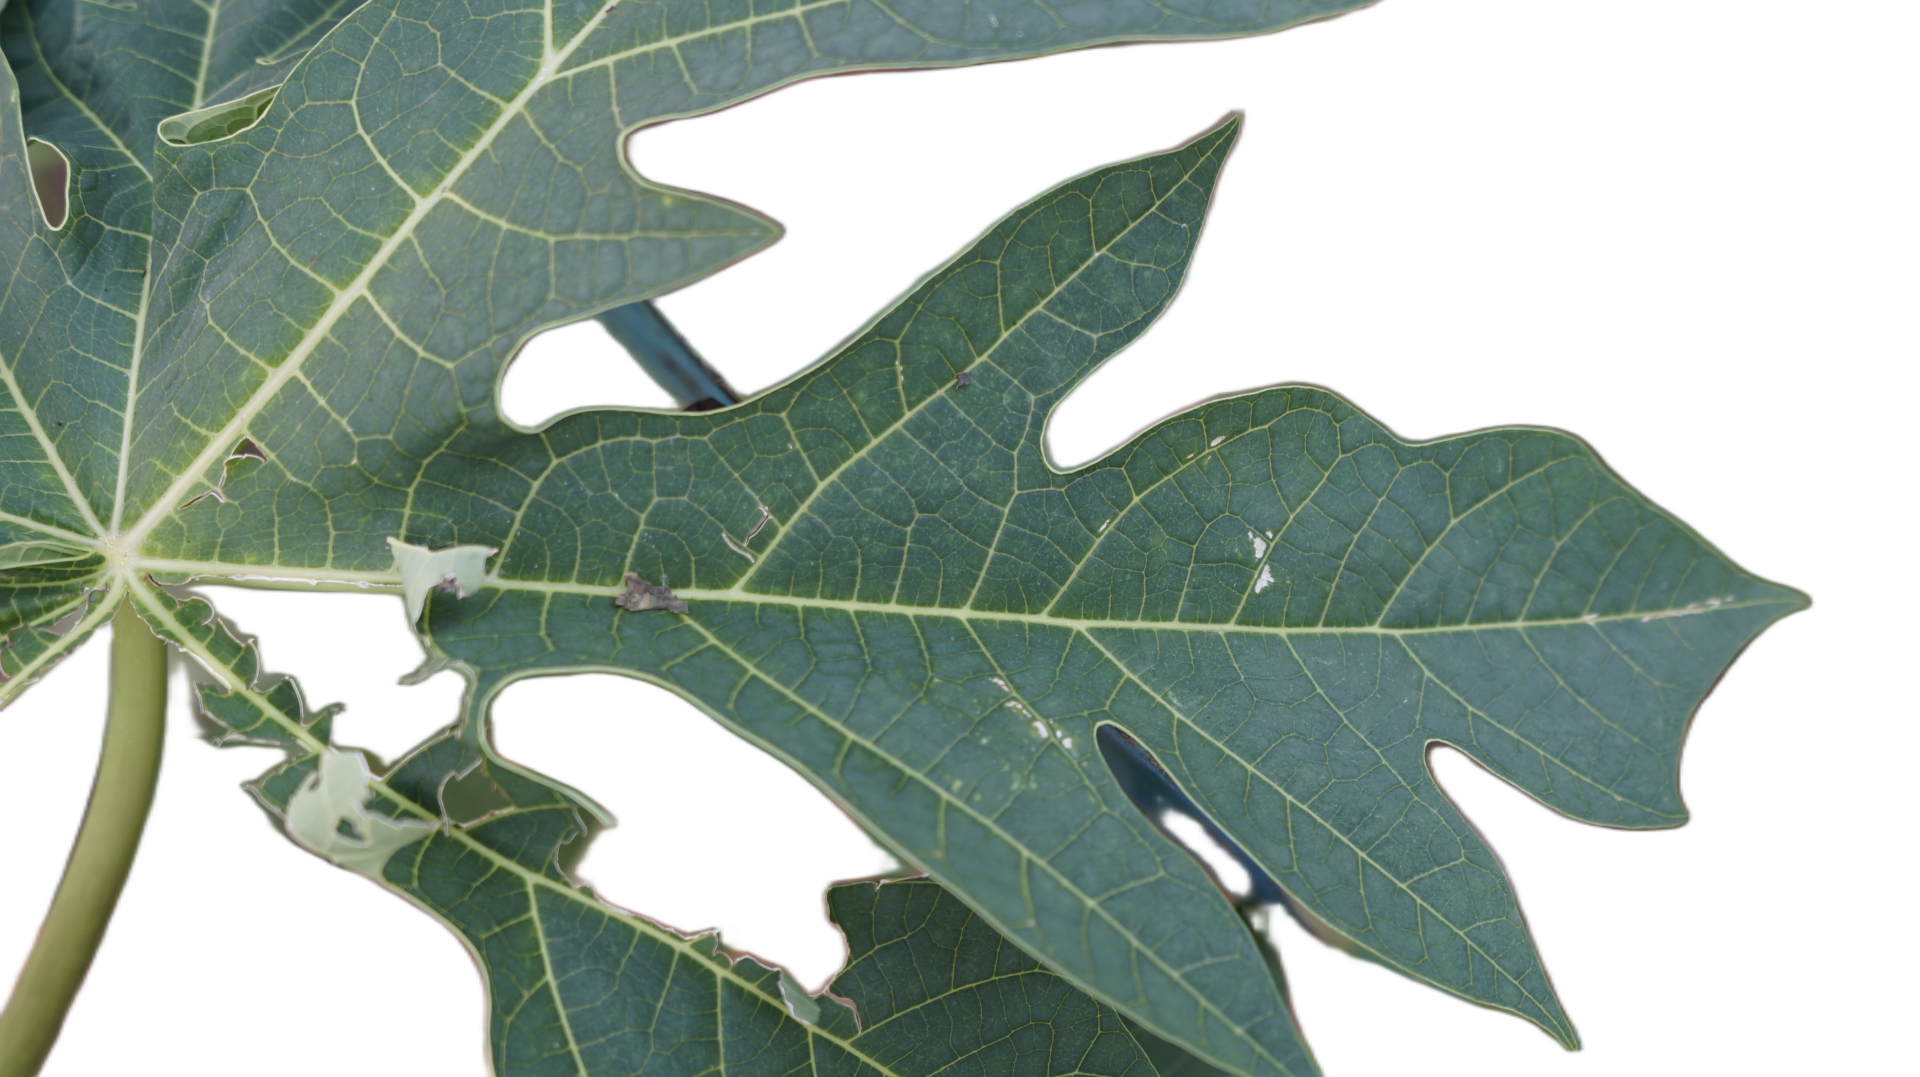
Crop: Papaya
Label: Bacterial_Blight